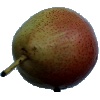
Label: pear_forelle